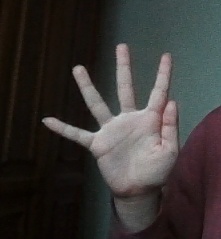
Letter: sheen